Combat uniform

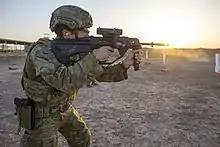
An Australian soldier wearing the Australian Multicam Camouflage Uniform

Australia generally followed British-style uniforms, but did not join other Commonwealth countries in adopting the British Battledress during World War II; instead, Australia continued to use a slightly updated version of the uniform worn during World War I, which continued into the Korean War. Following service with the 28th Commonwealth Division in Malaya and Borneo, Australia adopted "Jungle Greens" (JGs) for all field wear, eventually modifying the uniform during the Vietnam War with slanted pockets and with the blouse to be worn outside of the trousers, similar to U.S. "jungle fatigues" (the forerunner of the U.S. Battle Dress Uniform) which also first appeared in Vietnam. The modified JGs were colloquially called the "Pixie suit." JGs were worn through the 1970s and until the adoption of Australia's own camouflage pattern called Disruptive Pattern Combat Uniform (more commonly called DPCU or Auscam) introduced from 1982. There were also multiple patterns based on DPCU, including the Disruptive Pattern Desert Uniform, and a red/white version for OPFOR teams during combat exercises